Coalville

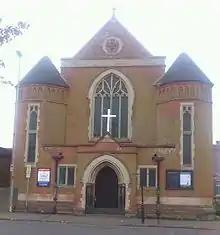
Marlborough Square Methodist Church, built 1903

There were, at one time, three different Baptist churches within the town of Coalville – belonging to General Baptists, Strict Baptists and Particular Baptists.